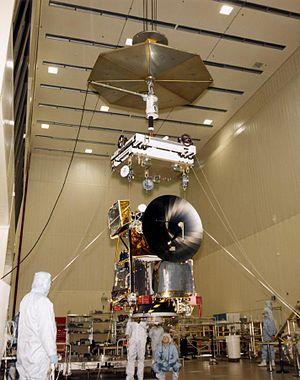
Mars Climate Orbiter est une des deux sondes spatiales de l'agence spatiale américaine, la NASA, lancée en 1998 pour étudier la planète Mars. Cet orbiteur doit étudier la météorologie de la planète Mars, le cycle hydrologique et du dioxyde de carbone, dans le but de mieux modéliser le climat actuel de la planète mais également de reconstituer les changements climatiques passés.